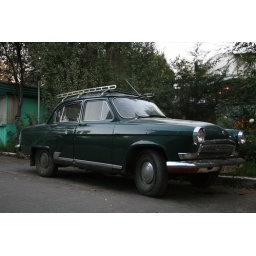
A cool old car spotted in the grounds of the Almaty Russian Orthodox Church. Check out the &amp;quot;Z&amp;quot; on the bodywork